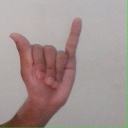
अक्षर: य